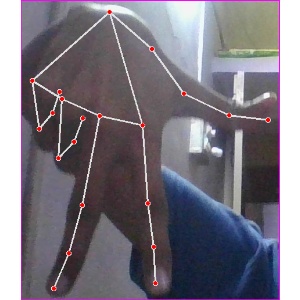
अक्षर: ग